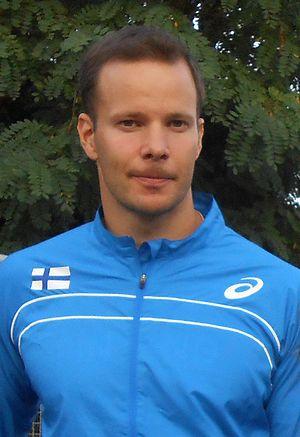
Tero Kristian Pitkämäki est un athlète finlandais spécialiste du lancer du javelot.